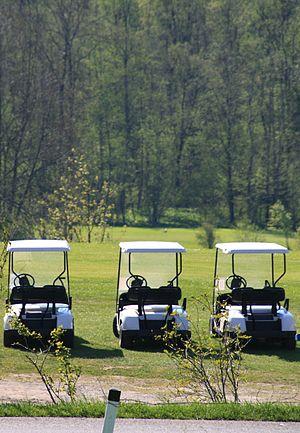
Une voiturette de golf, parfois familièrement dénommée golfette, est une petite voiture conçue pour transporter deux golfeurs et leur sac de golf lors d'une partie sur un parcours de golf afin d'accélérer le jeu et de minimiser les efforts par rapport à la marche à pied. Il existe aussi des modèles à quatre, voire six places, destinées à servir de véhicules utilitaires sur des sites, tels que terrains de loisirs où la circulation automobile n'est pas possible.